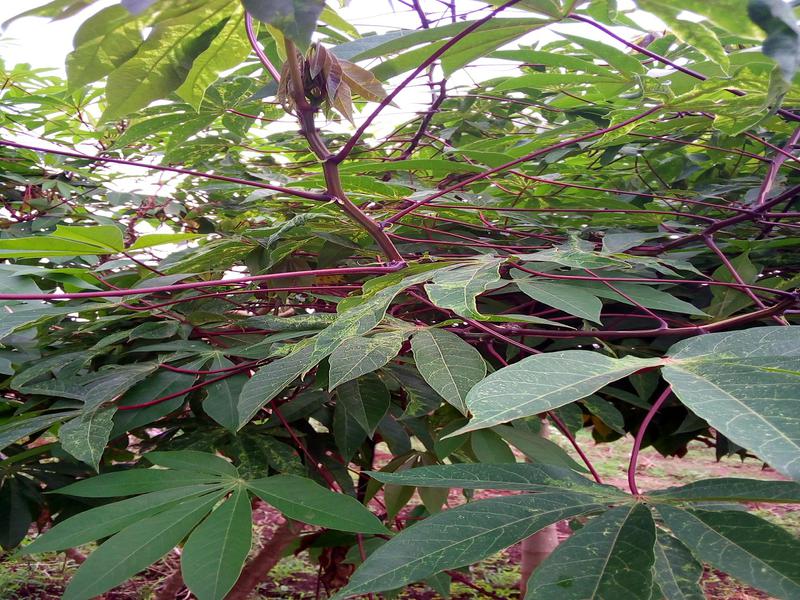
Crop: cassava
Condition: healthy